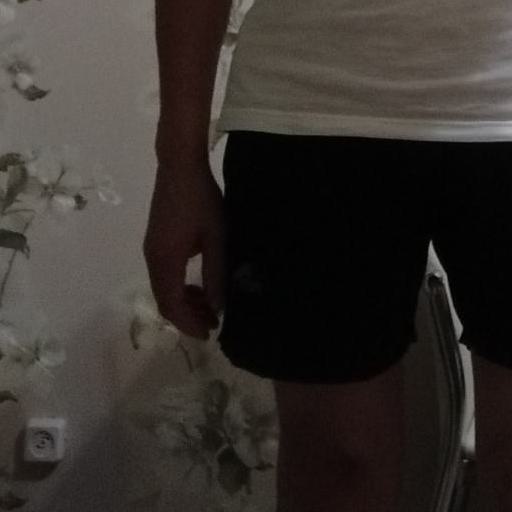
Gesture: no_gesture